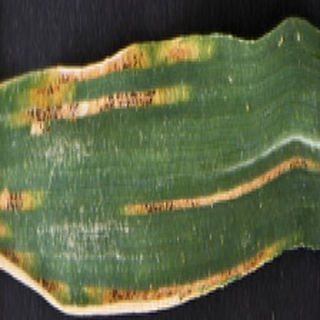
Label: wheat_yellow_rust